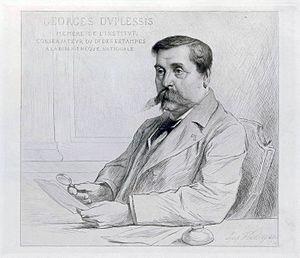
Portrait de Georges Duplessis, membre de l'Institut, conservateur du département des Estampes de la Bibliothèque nationale
Georges Victor Antoine Gratet-Duplessis, dit Georges Duplessis est un historien, historien de l'art et conservateur français né le 19 mars 1834 à Chartres et mort le 26 mars 1899 à Paris. Historien de l'estampe, il a dirigé le Cabinet des estampes de la Bibliothèque nationale de 1885 à sa mort et était membre de l'Institut.